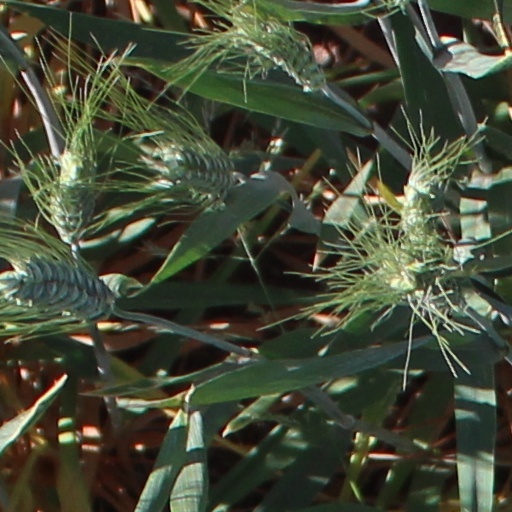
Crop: wheat